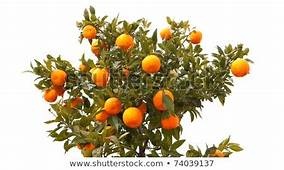
Label: mandarine